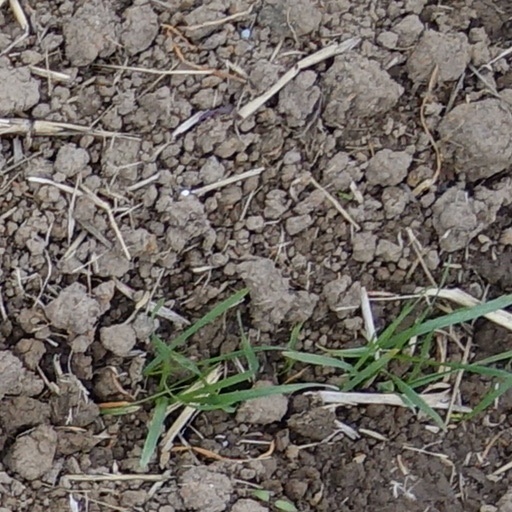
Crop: wheat